Hurts (duo)

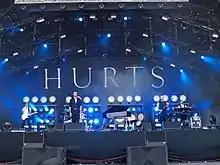
Hurts performing in July 2014

In September 2012, Hurts confirmed that recording of their next album was underway, with producer Jonas Quant. A video-teaser on iTunes contained a new track from "Exile" called "The Road", which was released on 14 December 2012 on YouTube. In autumn 2013 the video got a nomination for UK Music Video Awards as the Best Music Ad – TV or Online. An audio-only video of "The Road" was also uploaded.